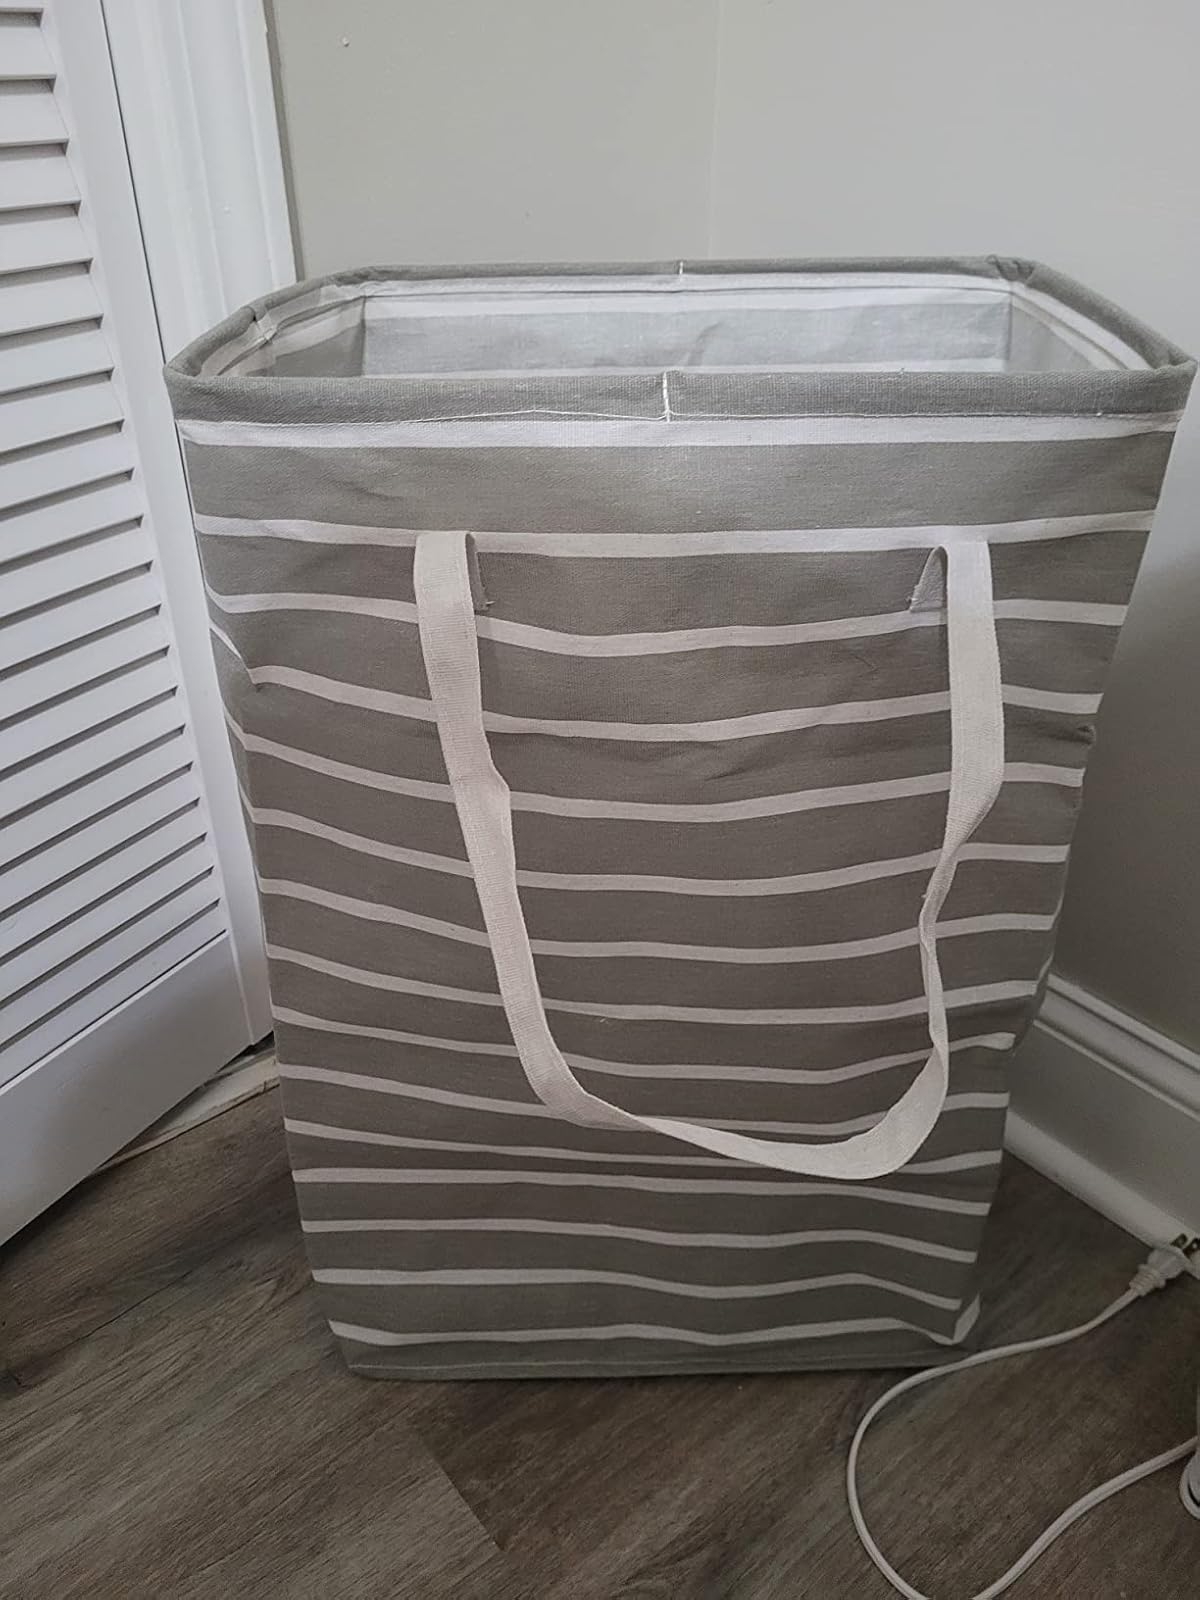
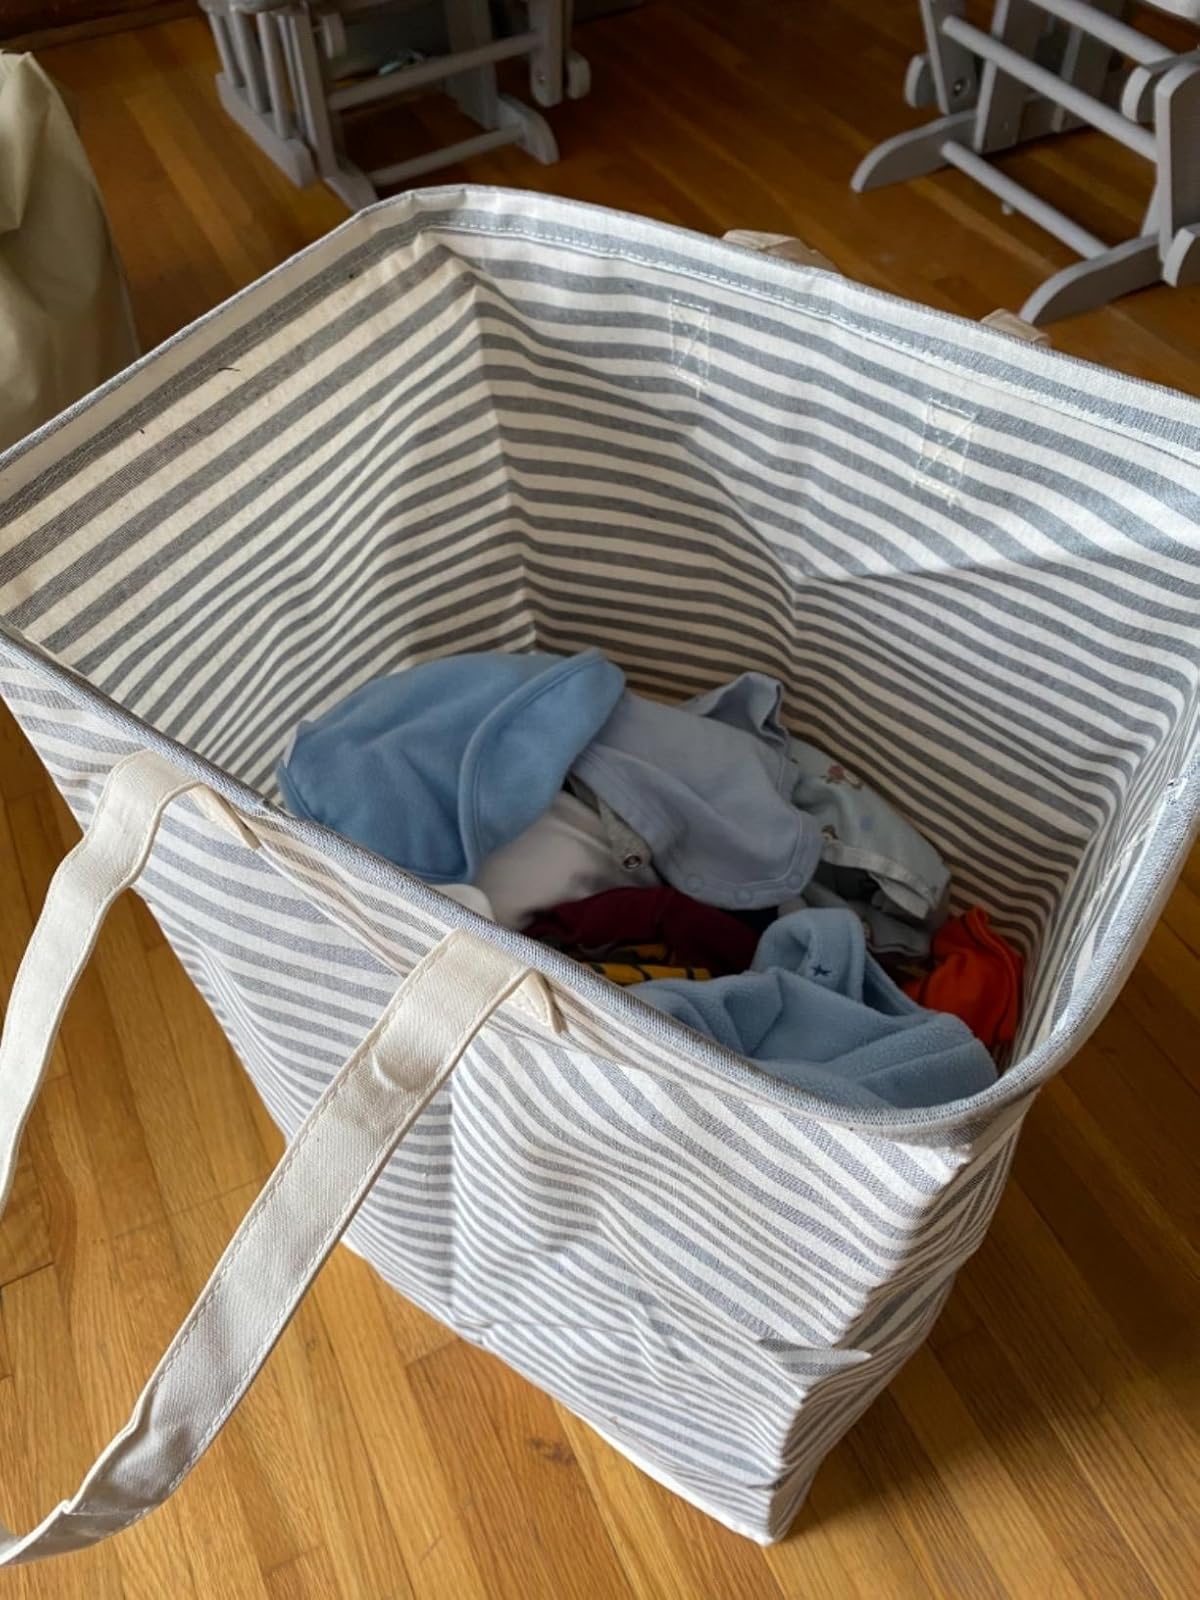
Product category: items_hamper
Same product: no